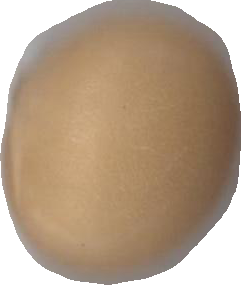
Variety: Grobogan